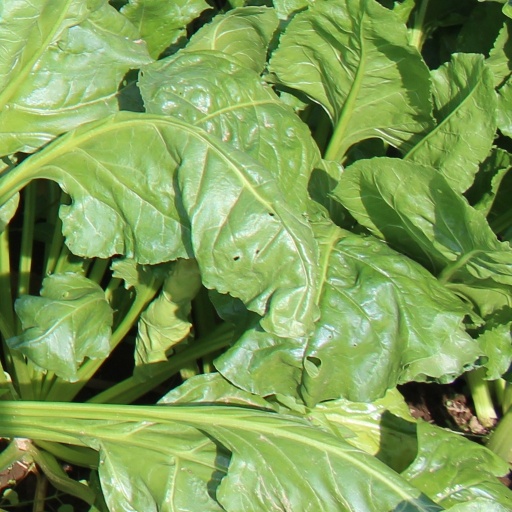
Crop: sugar beet